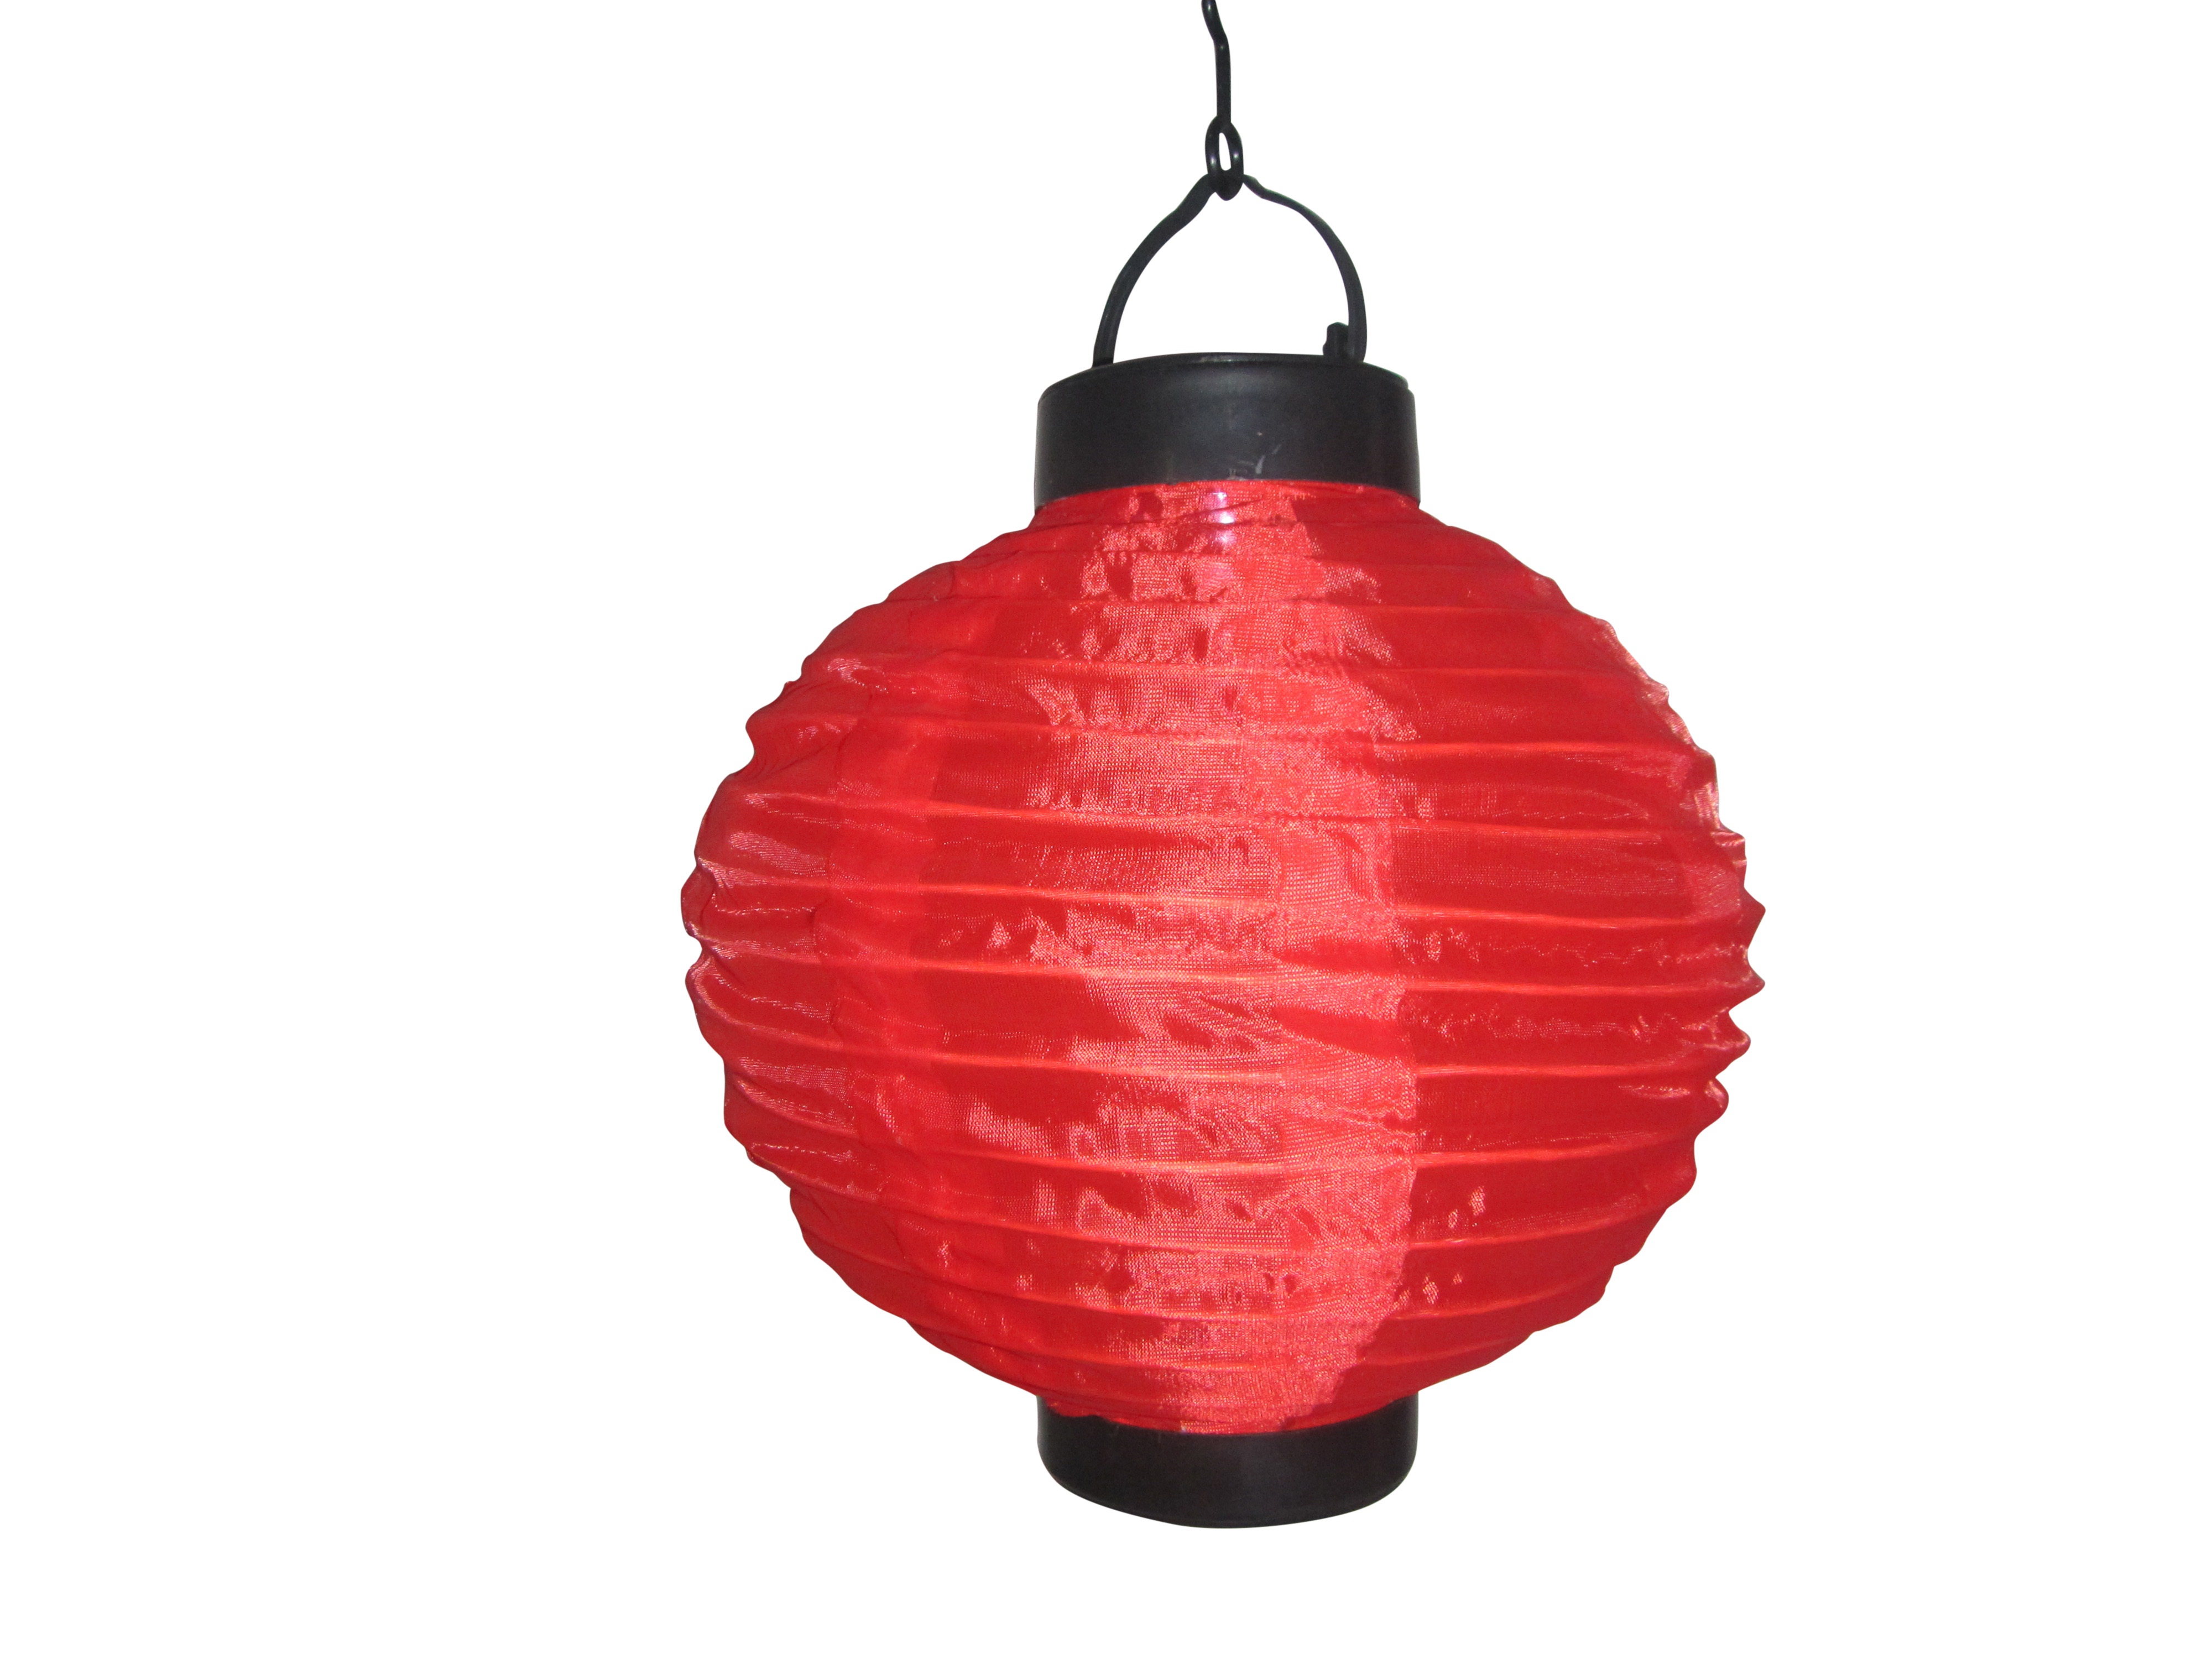
celebration, lantern, red, lamp, lighting, decor, product, light fixture, lighting box, red light box